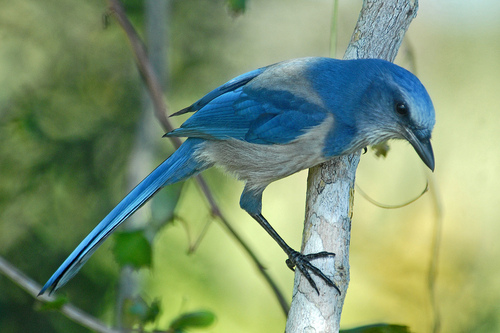
the bird has skinny thighs that are blue as well as a skinny bill.
small blue and gray bird with slightly large head and gray throatbright blue bird with white chest and wide pointed blue beak.
this bird is blue with grey and has a long, pointy beak.
this bird is primarily blue with some white accents on its belly and a medium sized beak.
this bird has wings that are blue and has a white belly
this bird is blue with grey and has a very short beak.
this blue bird has a blue beak, feet, and tail, and a white breast and belly.
this bird has a large blue head with long black legs, a long blue tail, a black pointy beak, and small wings.
this bird is two shades of blue, with the more saturated of the two colors located on its tail, wings, crown and nape.
Species: Florida Jay